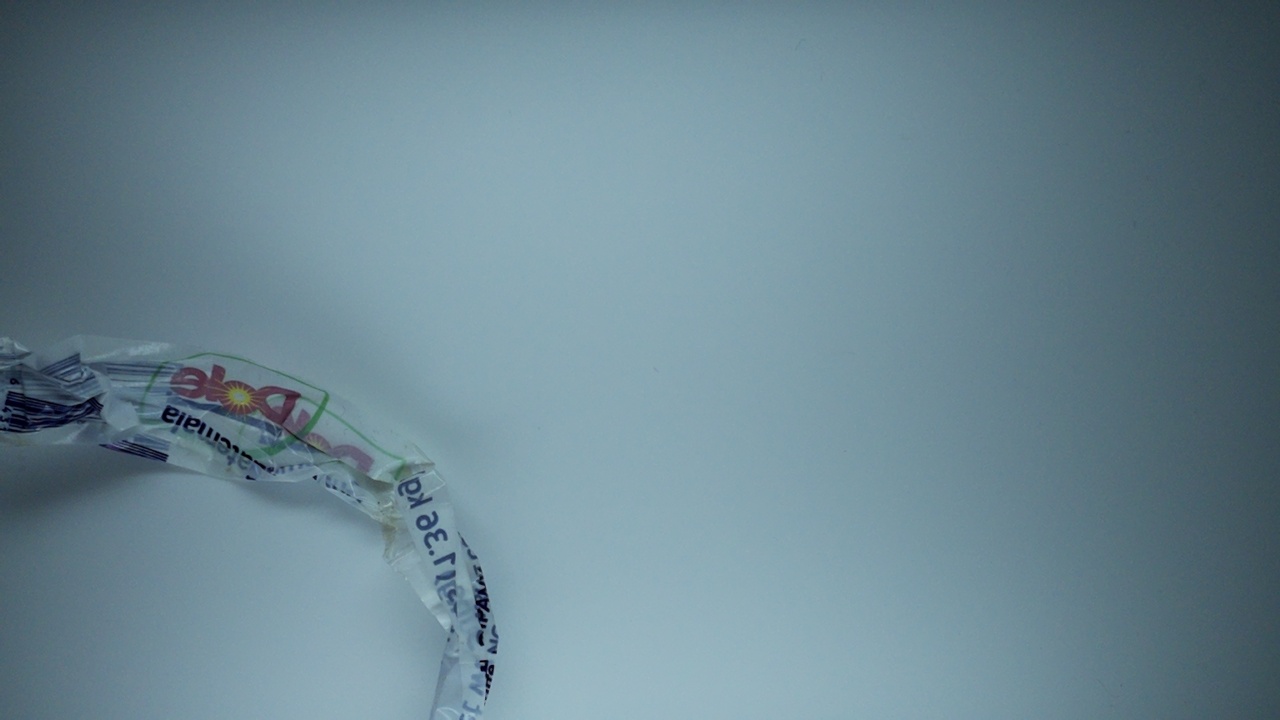
Label: trash